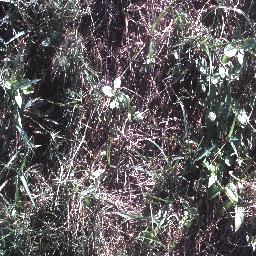
Label: negative